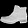
Label: Ankle boot